Interstate 390

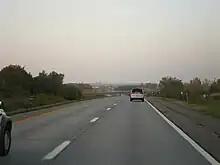
Northbound on I-390 in southern Henrietta. The skyline of Downtown Rochester is visible in the background.

The road climbs again as it makes a gentle bend and widens as it crosses the Livingston County line just south of Dansville and north of Stony Brook State Park. Descending again, it returns to its northwestern heading. North of the village, it climbs to the west side of the wide valley of Canaseraga Creek, giving the roadway a view over the area known locally as the Flats. NY 36 begins to parallel the highway closely, with NY 63 on the far side of the Flats. Just south of the hamlet of Sonyea, NY 36 crosses at a diamond interchange. I-390 turns northeast briefly but resumes its northwest course soon afterward. At this point, the highway follows more level ground, with woods and swamps mostly replacing farmland in the surrounding landscape.